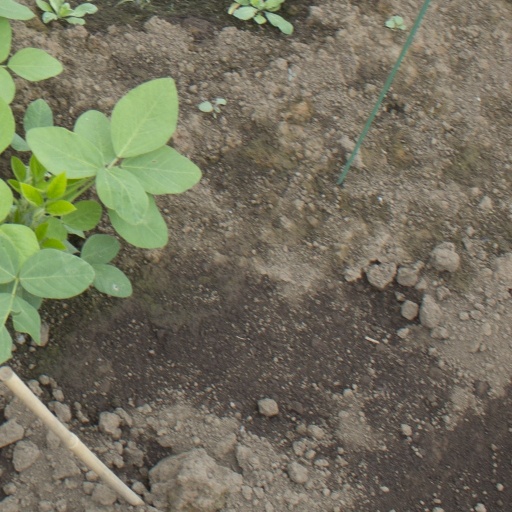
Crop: soybean